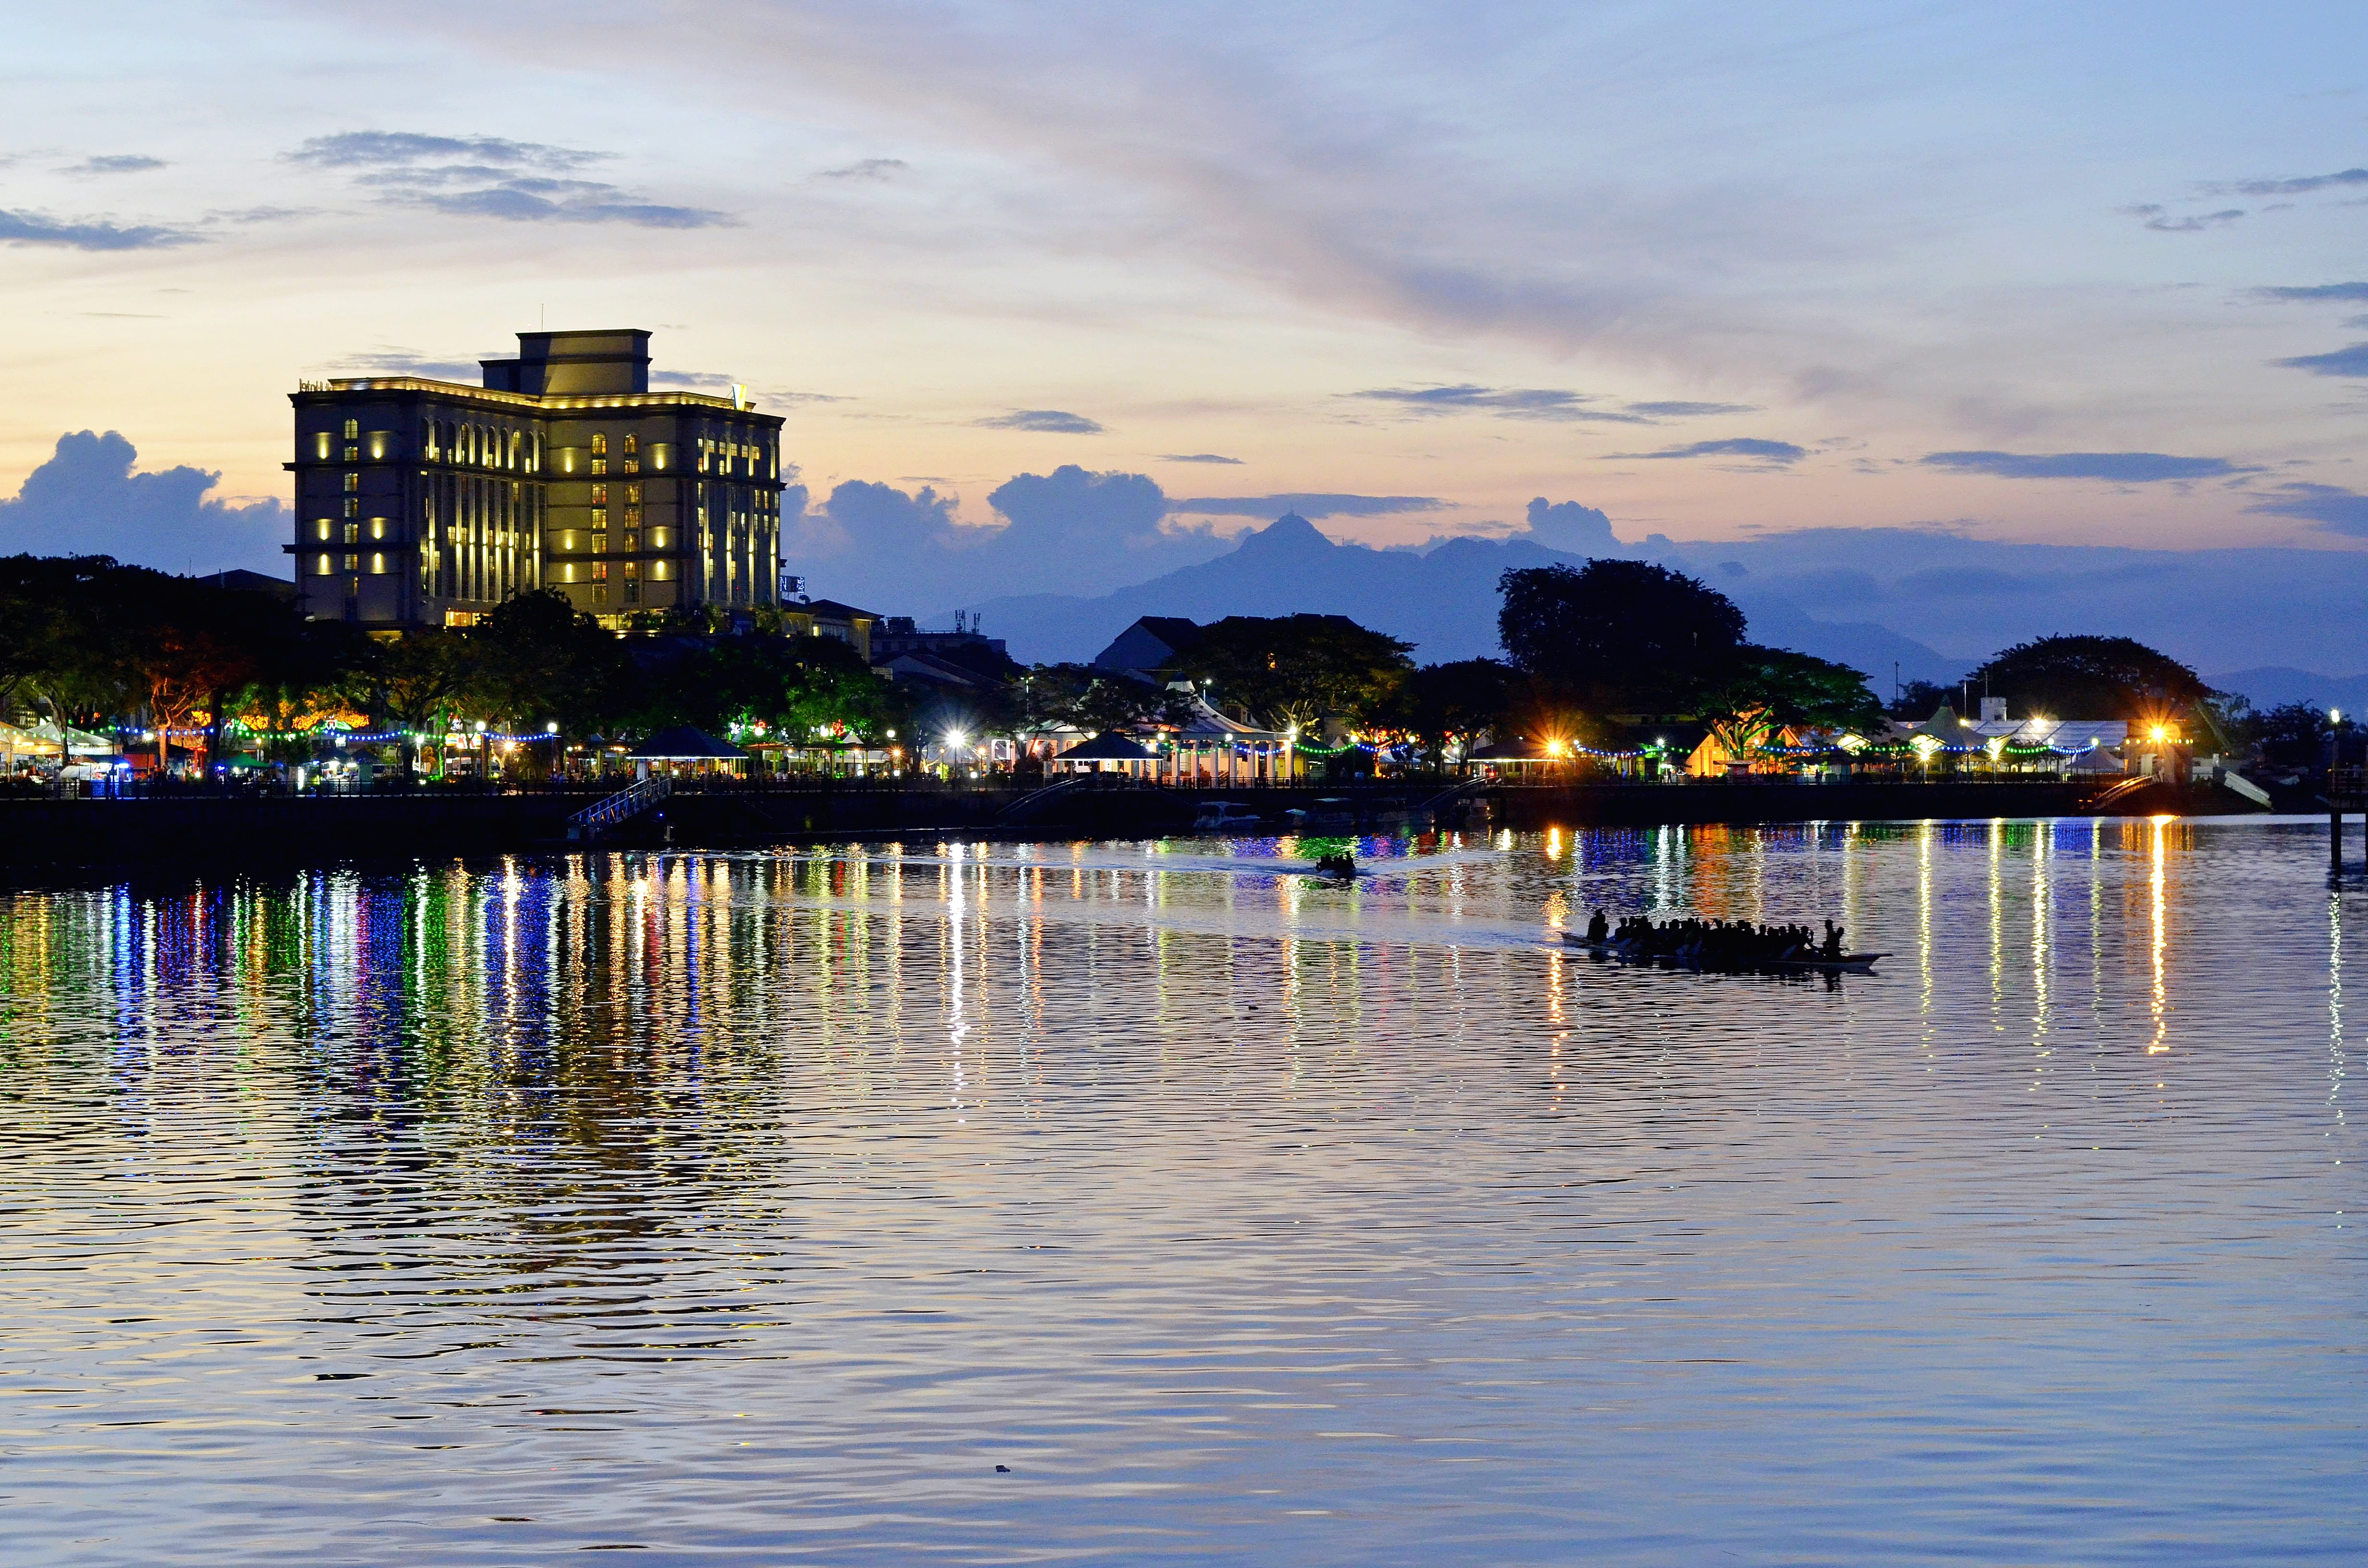
sea, water, horizon, sky, sunrise, sunset, boat, skyline, morning, lake, building, dawn, river, cityscape, travel, coastline, dusk, evening, reflection, tropical, bay, island, tourism, clouds, hotel, malaysia, sarawak, borneo, kuching